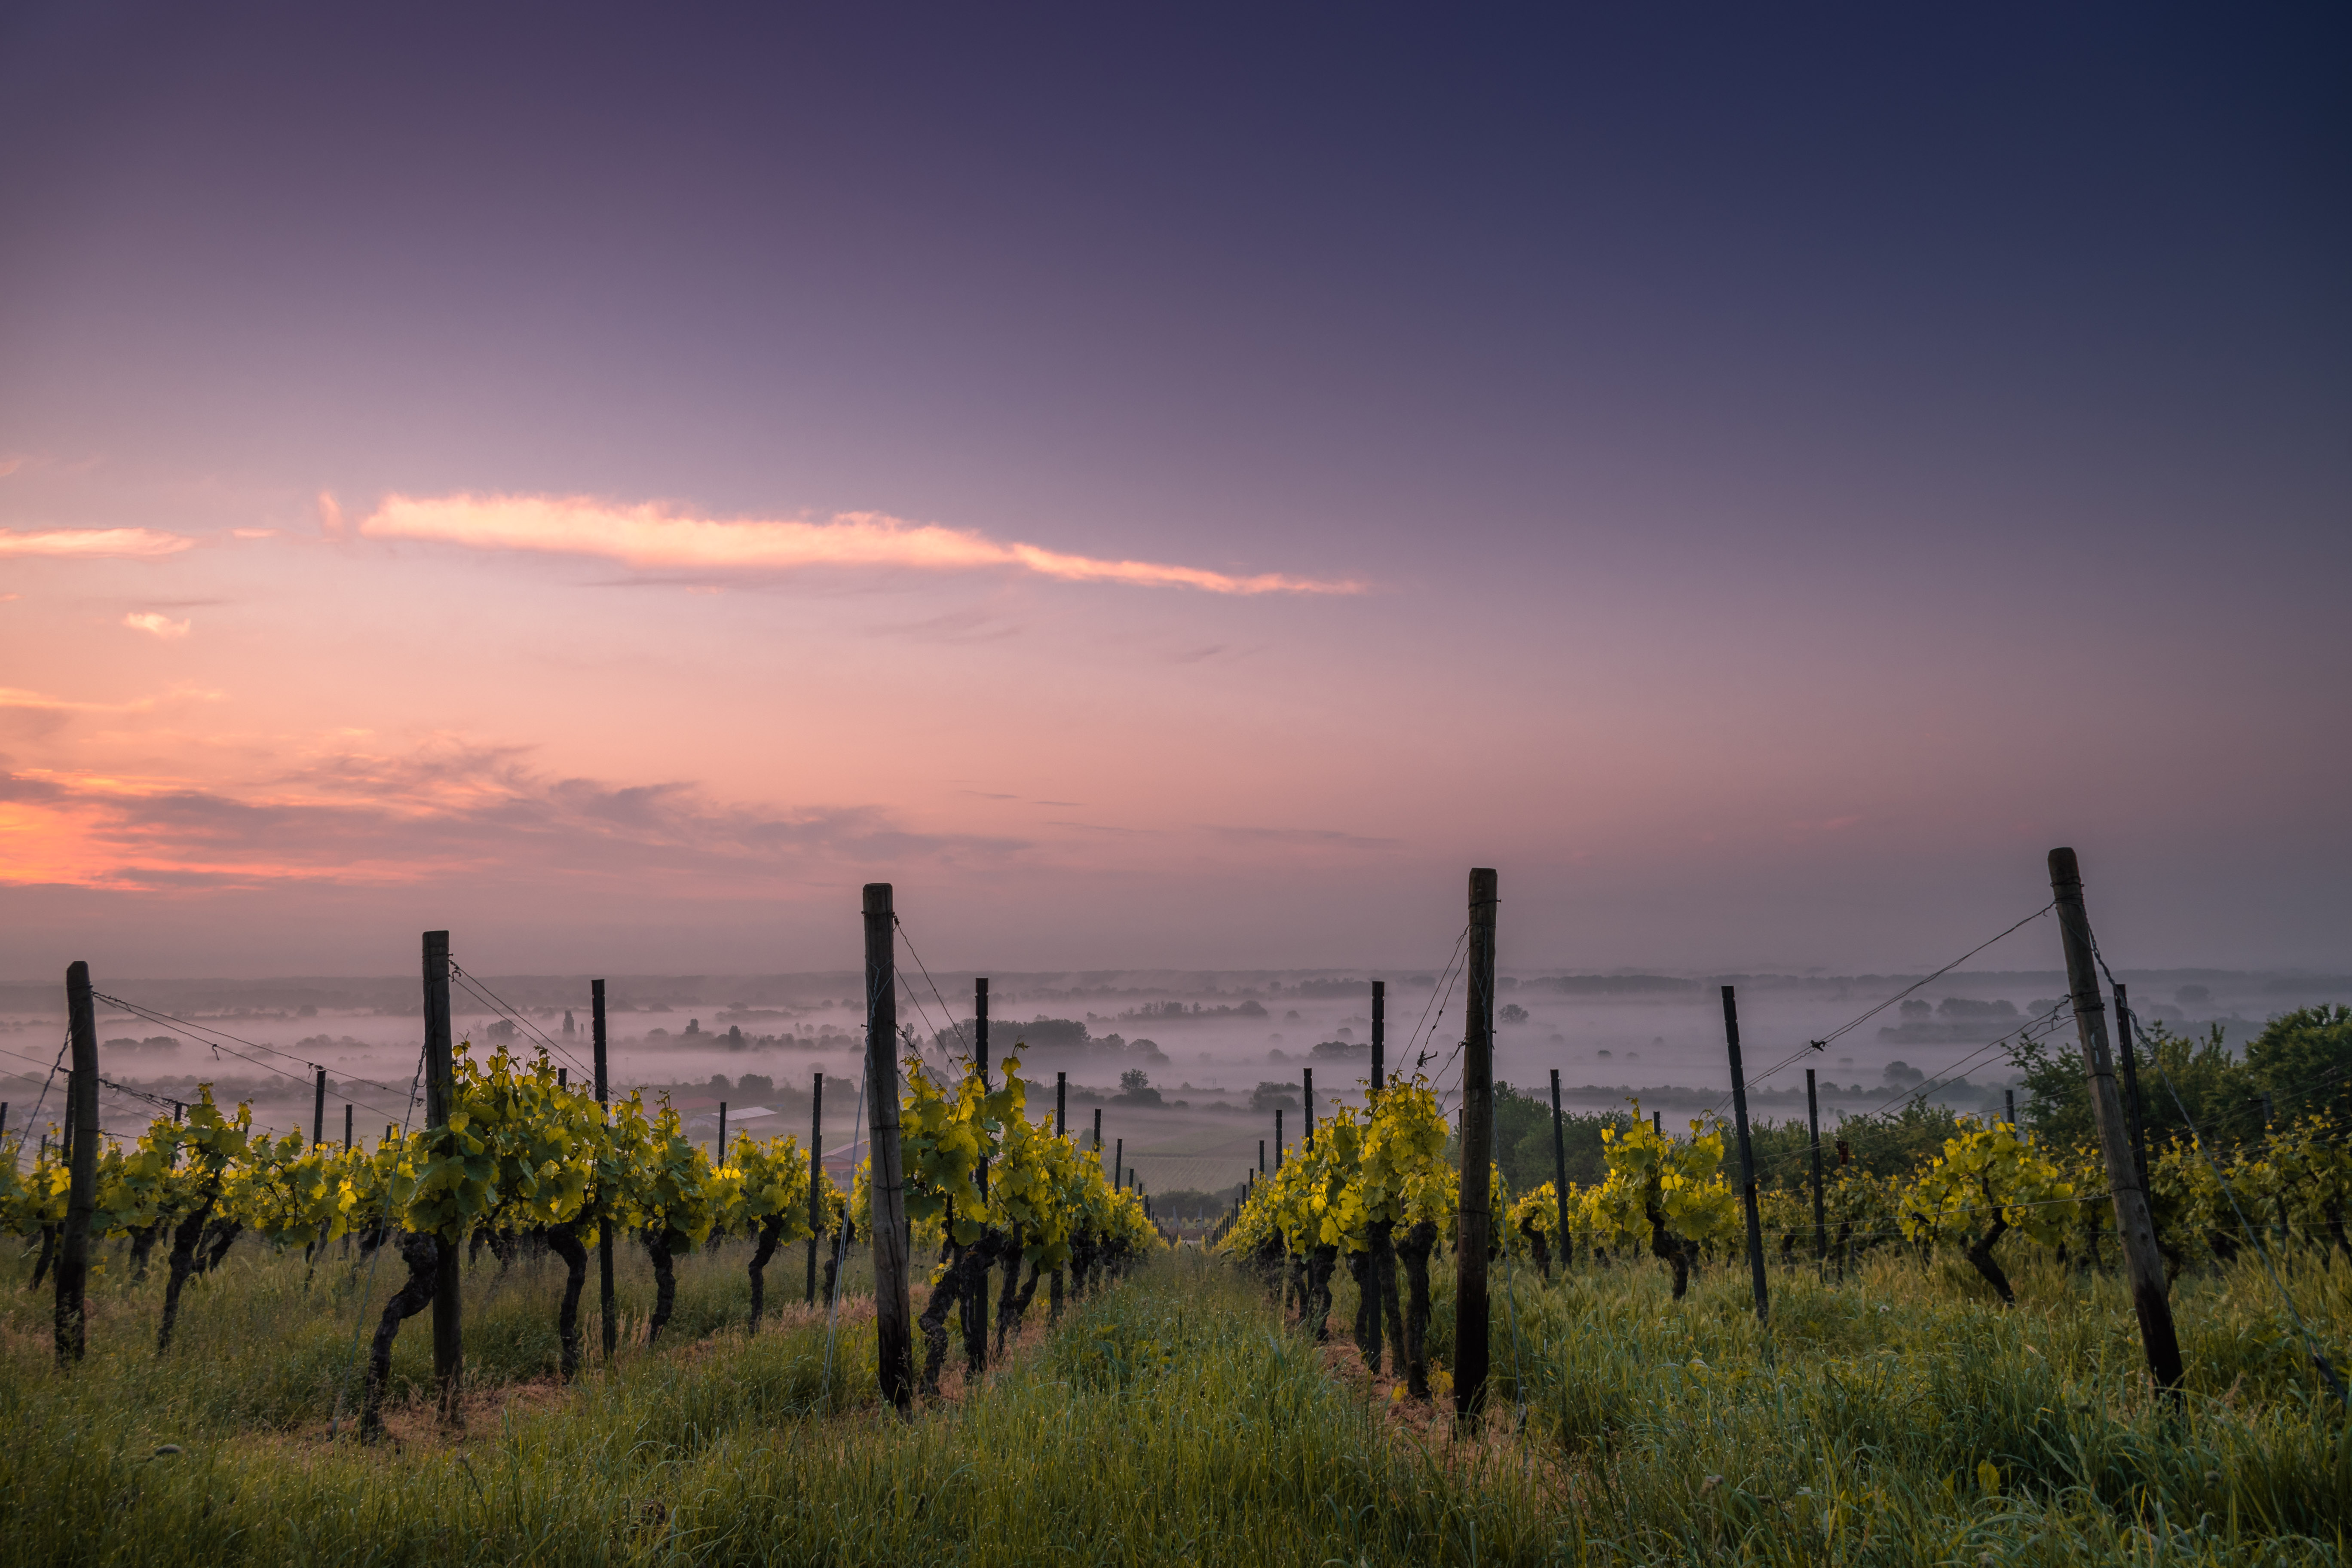
landscape, sea, nature, grass, horizon, cloud, sky, sunrise, sunset, vineyard, field, prairie, sunlight, morning, hill, dawn, dusk, evening, agriculture, plain, afterglow, rural area, natural environment, atmospheric phenomenon